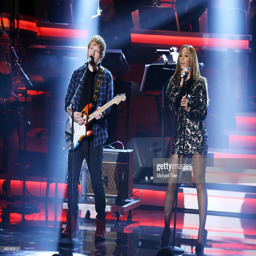
pop artists perform onstage during rhythm and blues artist